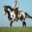
Label: horse